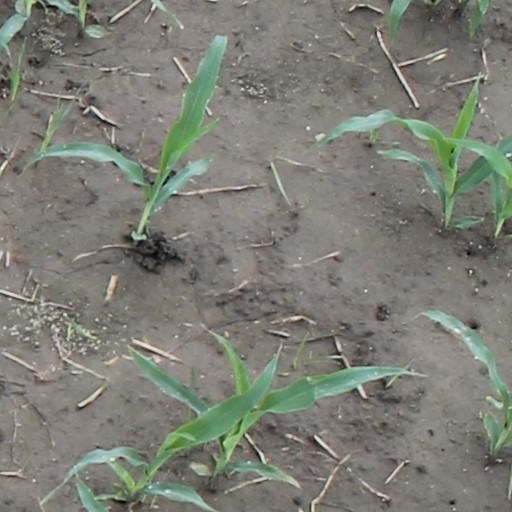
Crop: maize; corn